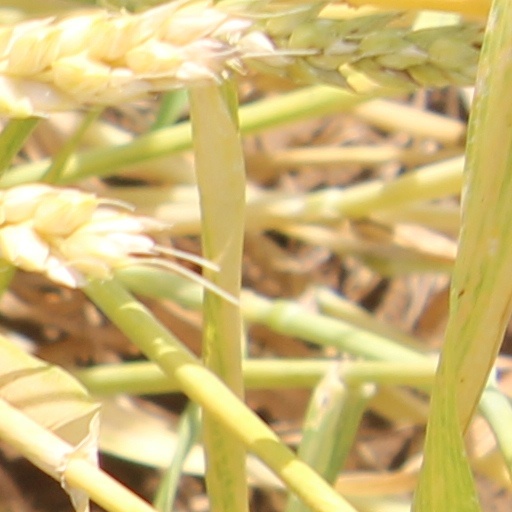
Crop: wheat